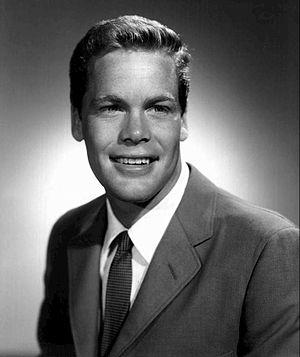
Doug McClure est un acteur américain, né le 11 mai 1935 à Glendale, Californie et mort le 5 février 1995 à Sherman Oaks.